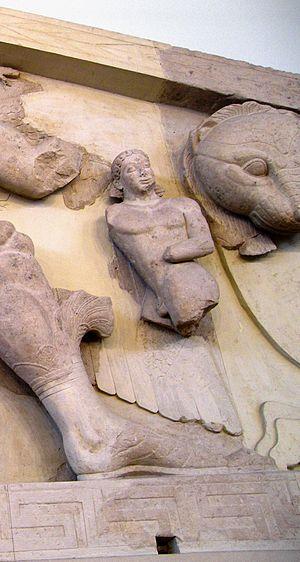
Dans la mythologie grecque, Chrysaor est le fils de Poséidon et de Méduse et le frère de Pégase.